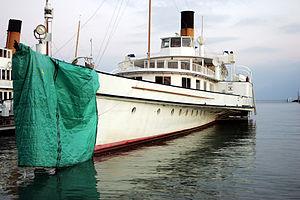
Le Simplon III est un bateau de la Compagnie générale de navigation sur le lac Léman. C'est un bateau à vapeur et à roues à aubes, classé monument historique.
L'Association des amis des bateaux à vapeur du Léman a pour but de contribuer à la sauvegarde et au maintien en service horaire des huit bateaux à roues à aubes « Belle Époque » de la flotte de la Compagnie générale de navigation sur le lac Léman. Pour atteindre son but, elle organise régulièrement des campagnes de recherche de fonds.
Le Groupe CGN SA, plus connu sous le nom de Compagnie générale de navigation sur le Lac Léman - CGN, est une société suisse de transport par bateaux et croisière sur le lac Léman en Suisse et en France. Le groupe comprend deux filiales : CGN SA centrée sur l’exploitation et CGN Belle Époque SA qui a pour but de conserver et restaurer les bateaux Belle Époque de la flotte.